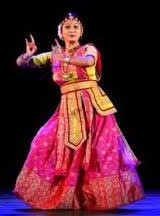
Dance form: sattriya